List of Liberty ships (P)

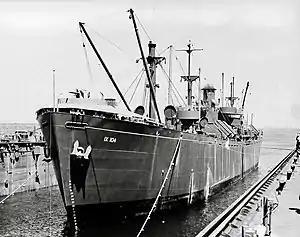
USS "P. H. Burnett"

was built by North Carolina Shipbuilding Company, Wilmington, North Carolina. Her keel was laid on 30 August 1942. She was launched on 20 October and delivered on 29 October. Built for the WSA, she was operated under the management of Black Diamond Steamship Company. She was torpedoed in the Mediterranean Sea north of Algiers, Algeria by aircraft on 20 April 1942 whilst on a voyage from Norfolk, Virginia to Bizerte, Tunisia. She caught fire, exploded and sank.